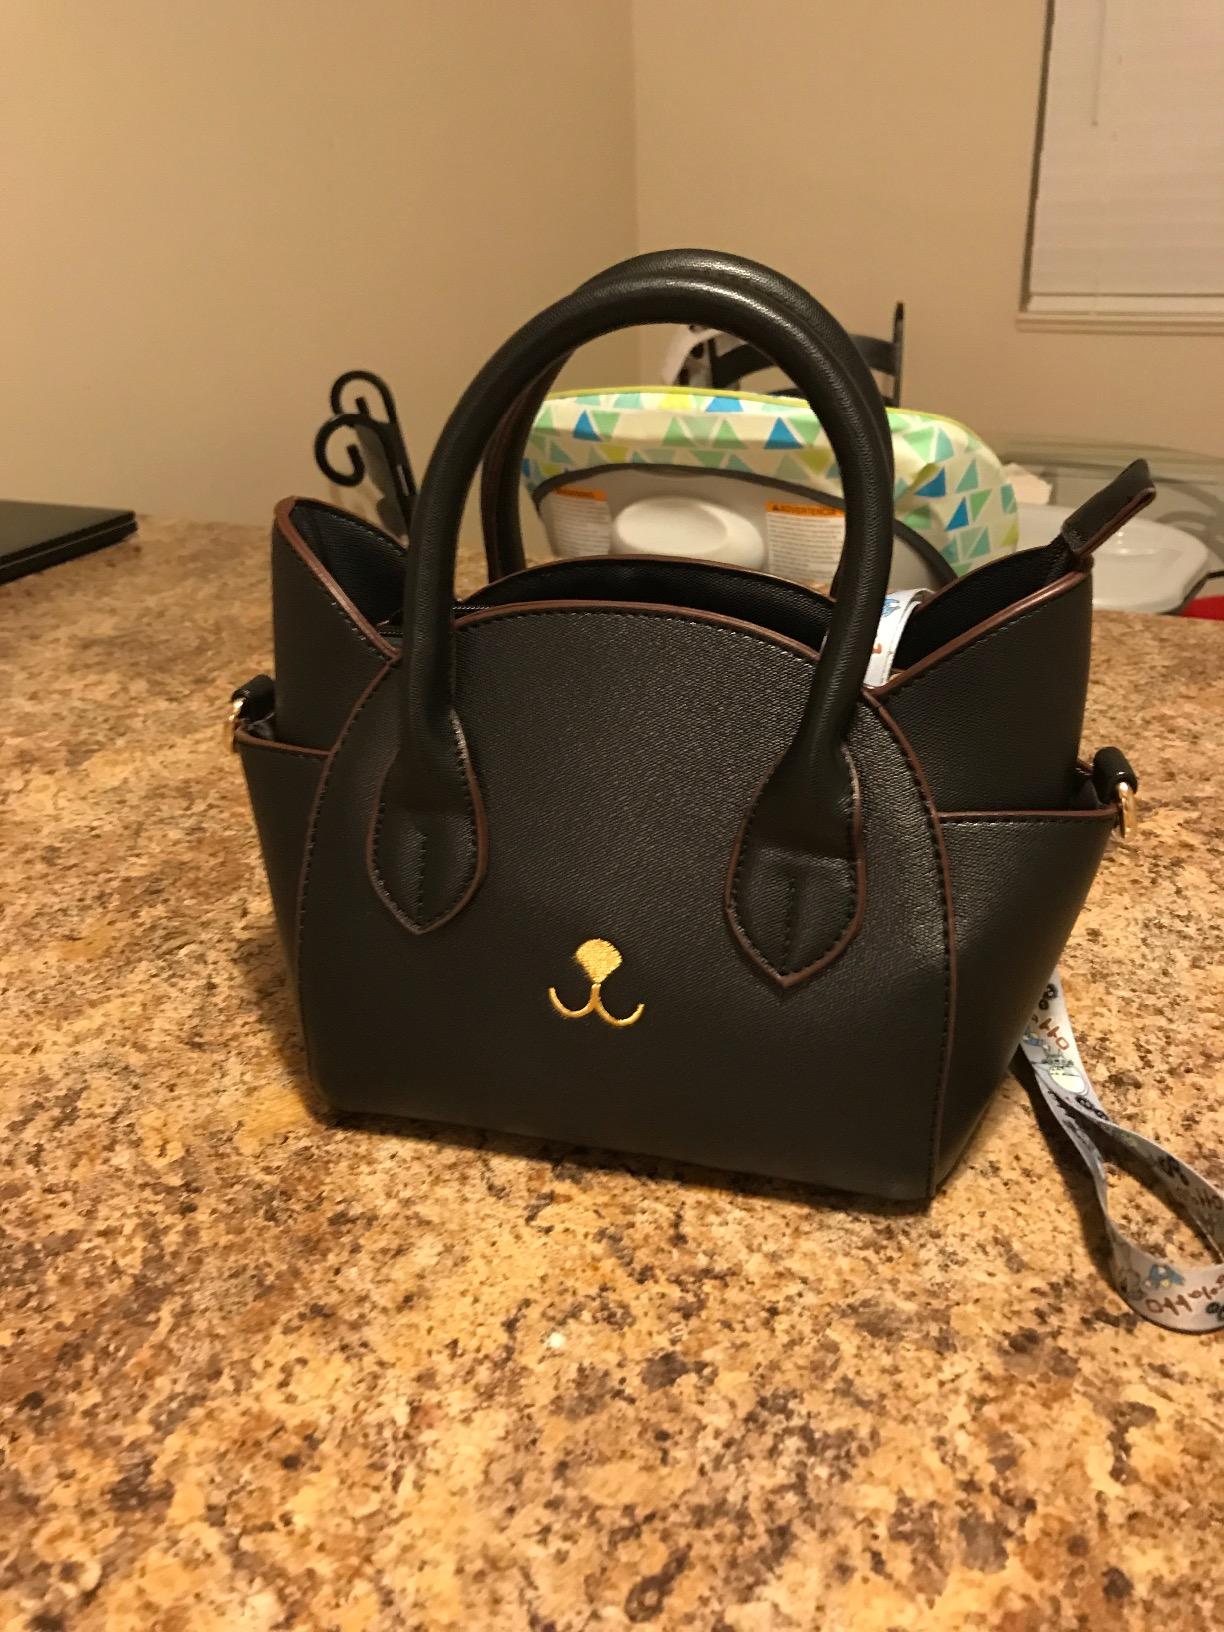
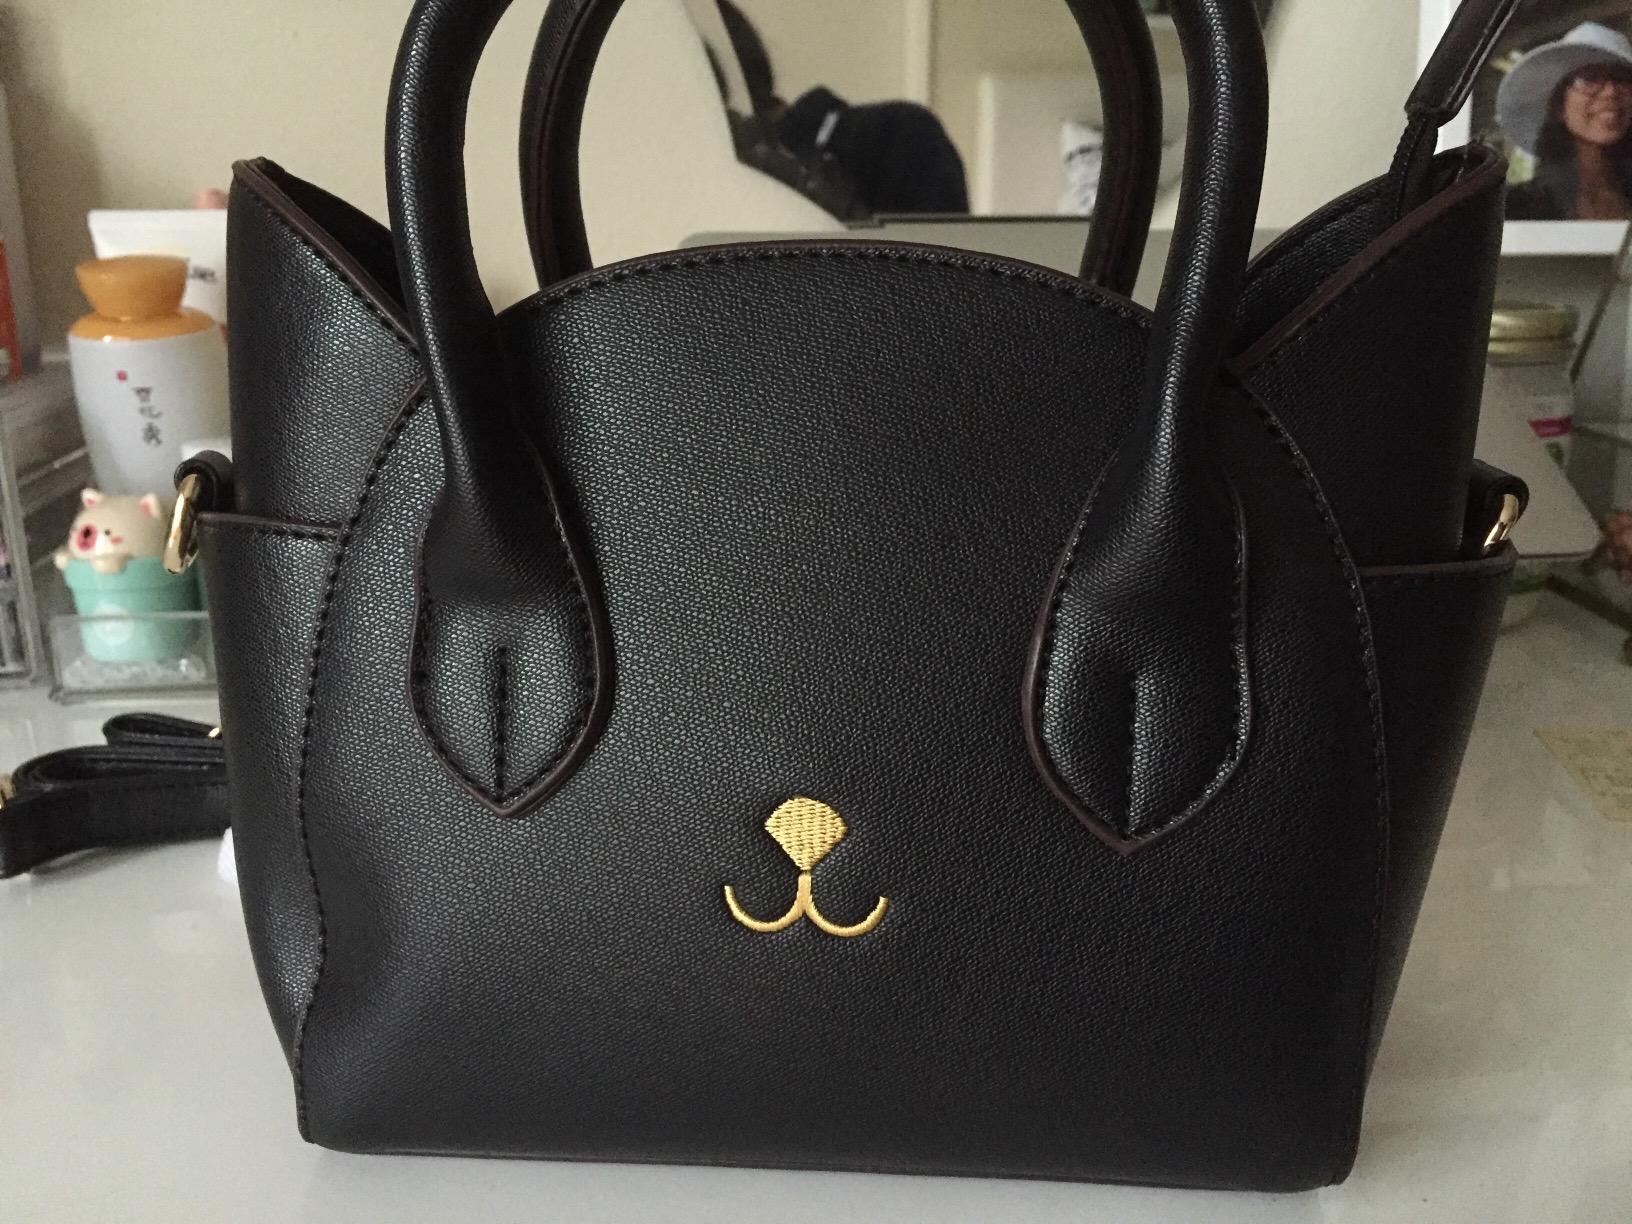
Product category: accessories_handbag
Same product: yes